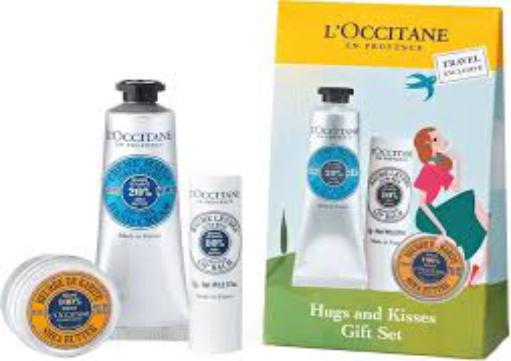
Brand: L'Occitane en Provence
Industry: Necessities